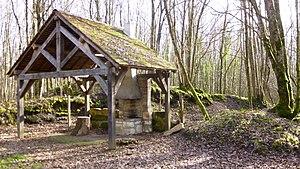
Ferrier antique de Tannerre-en-Puisaye, Tannerre-en-Puisaye, Yonne, région Bourgogne, France."
Le ferrier antique de Tannerre-en-Puisaye est un lieu où sont amassés des résidus d'extraction du fer, datant des époques gauloise puis gallo-romaine. C'est l'un des deux plus grands ferriers de France. Il est situé à Tannerre-en-Puisaye, en France. L'exploitation industrielle du site a cessé lors de son classement comme monument historique en 1982.